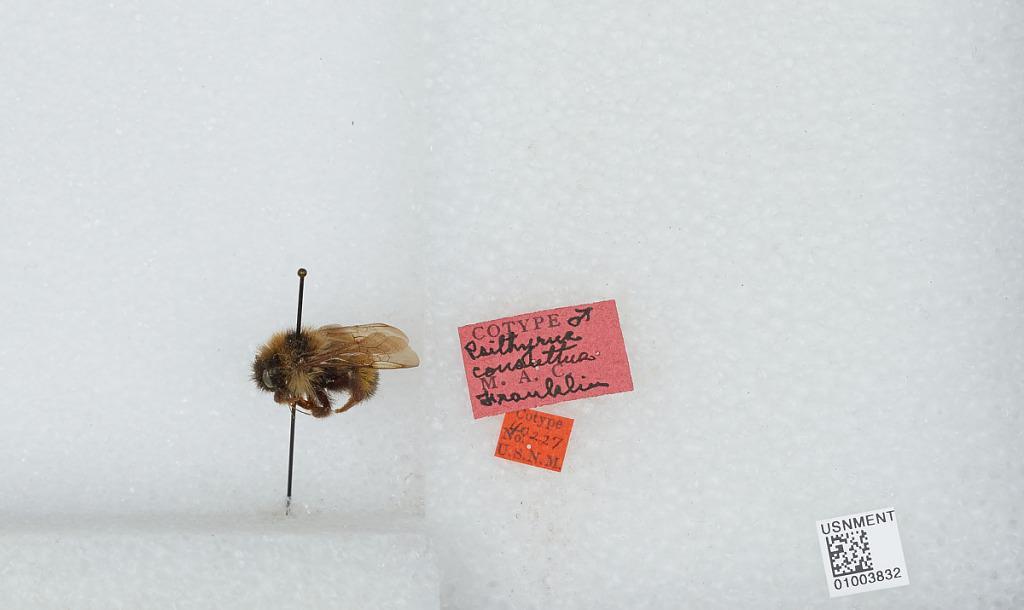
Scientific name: Bombus (Psithyrus) insularis (Smith)